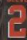
Number: 2